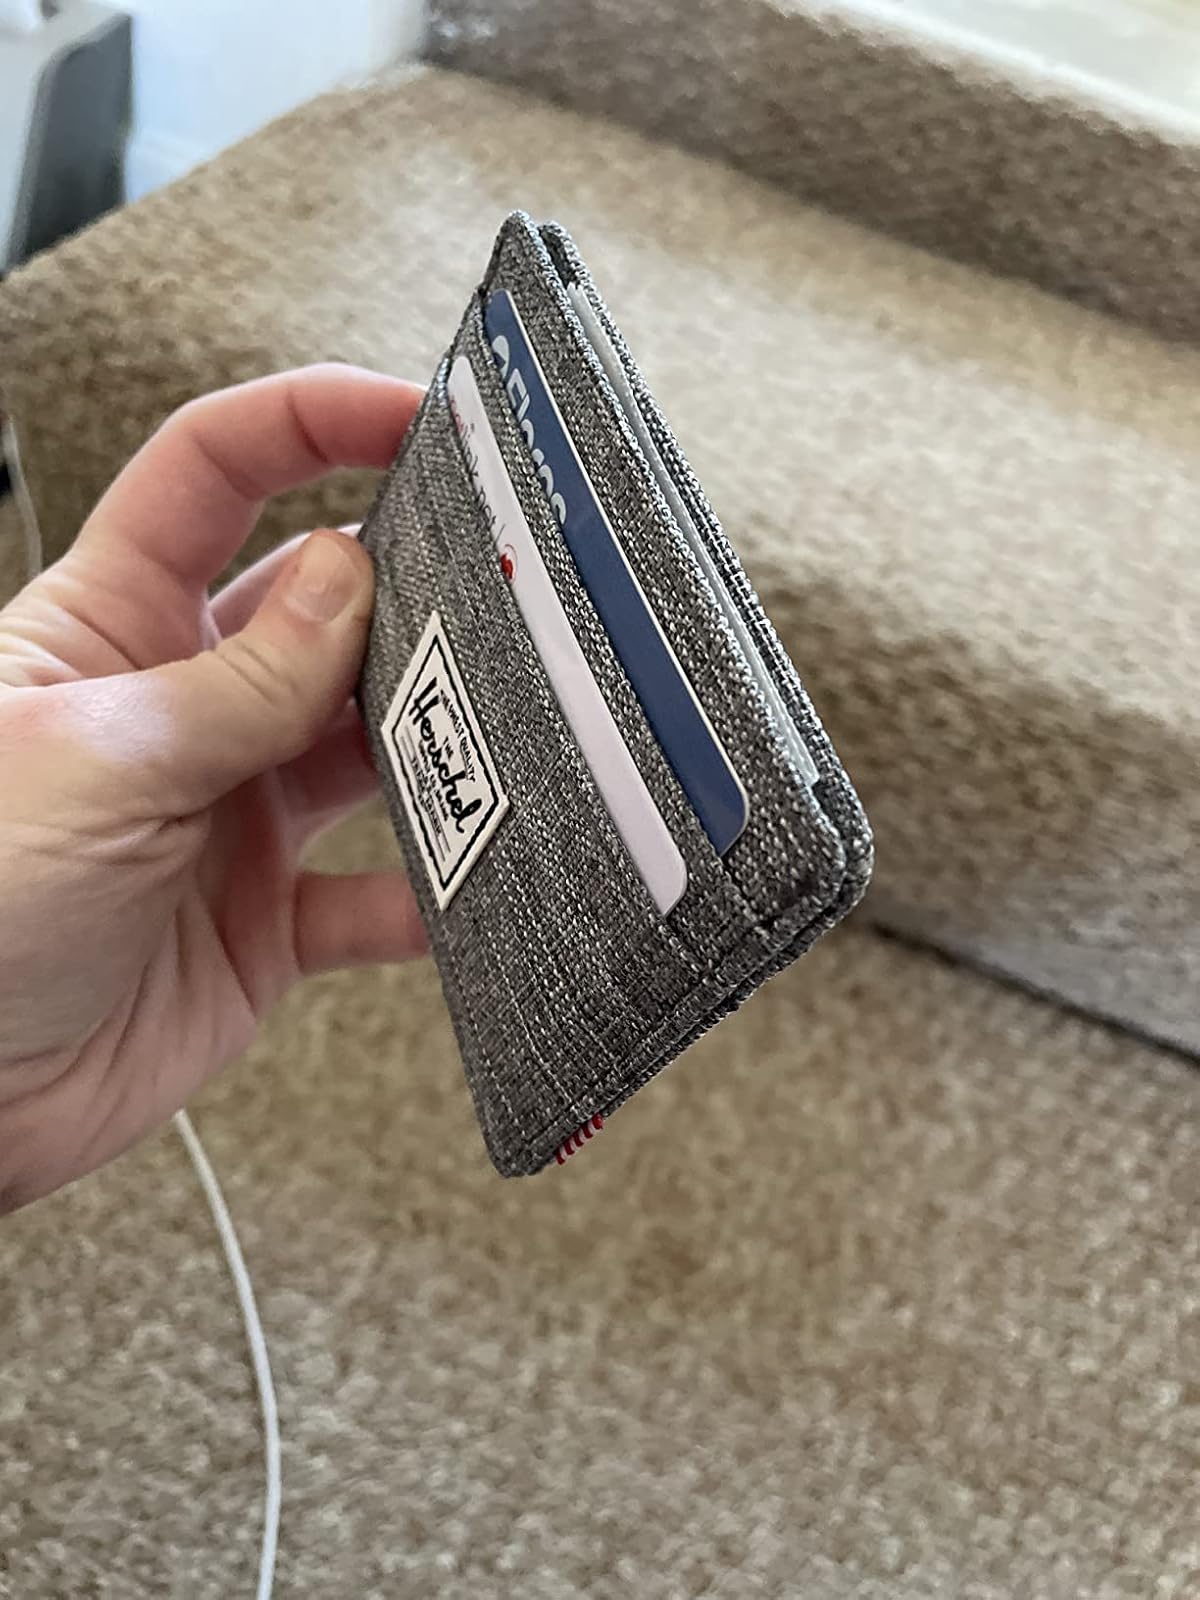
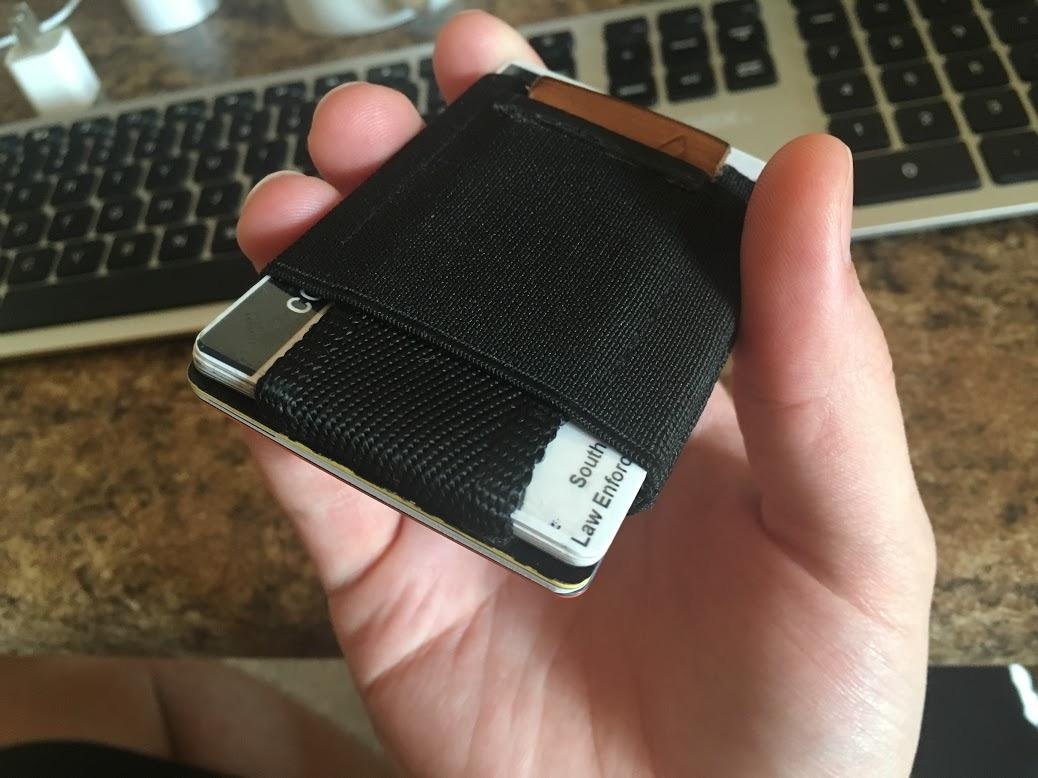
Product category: accessories_wallet
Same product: no